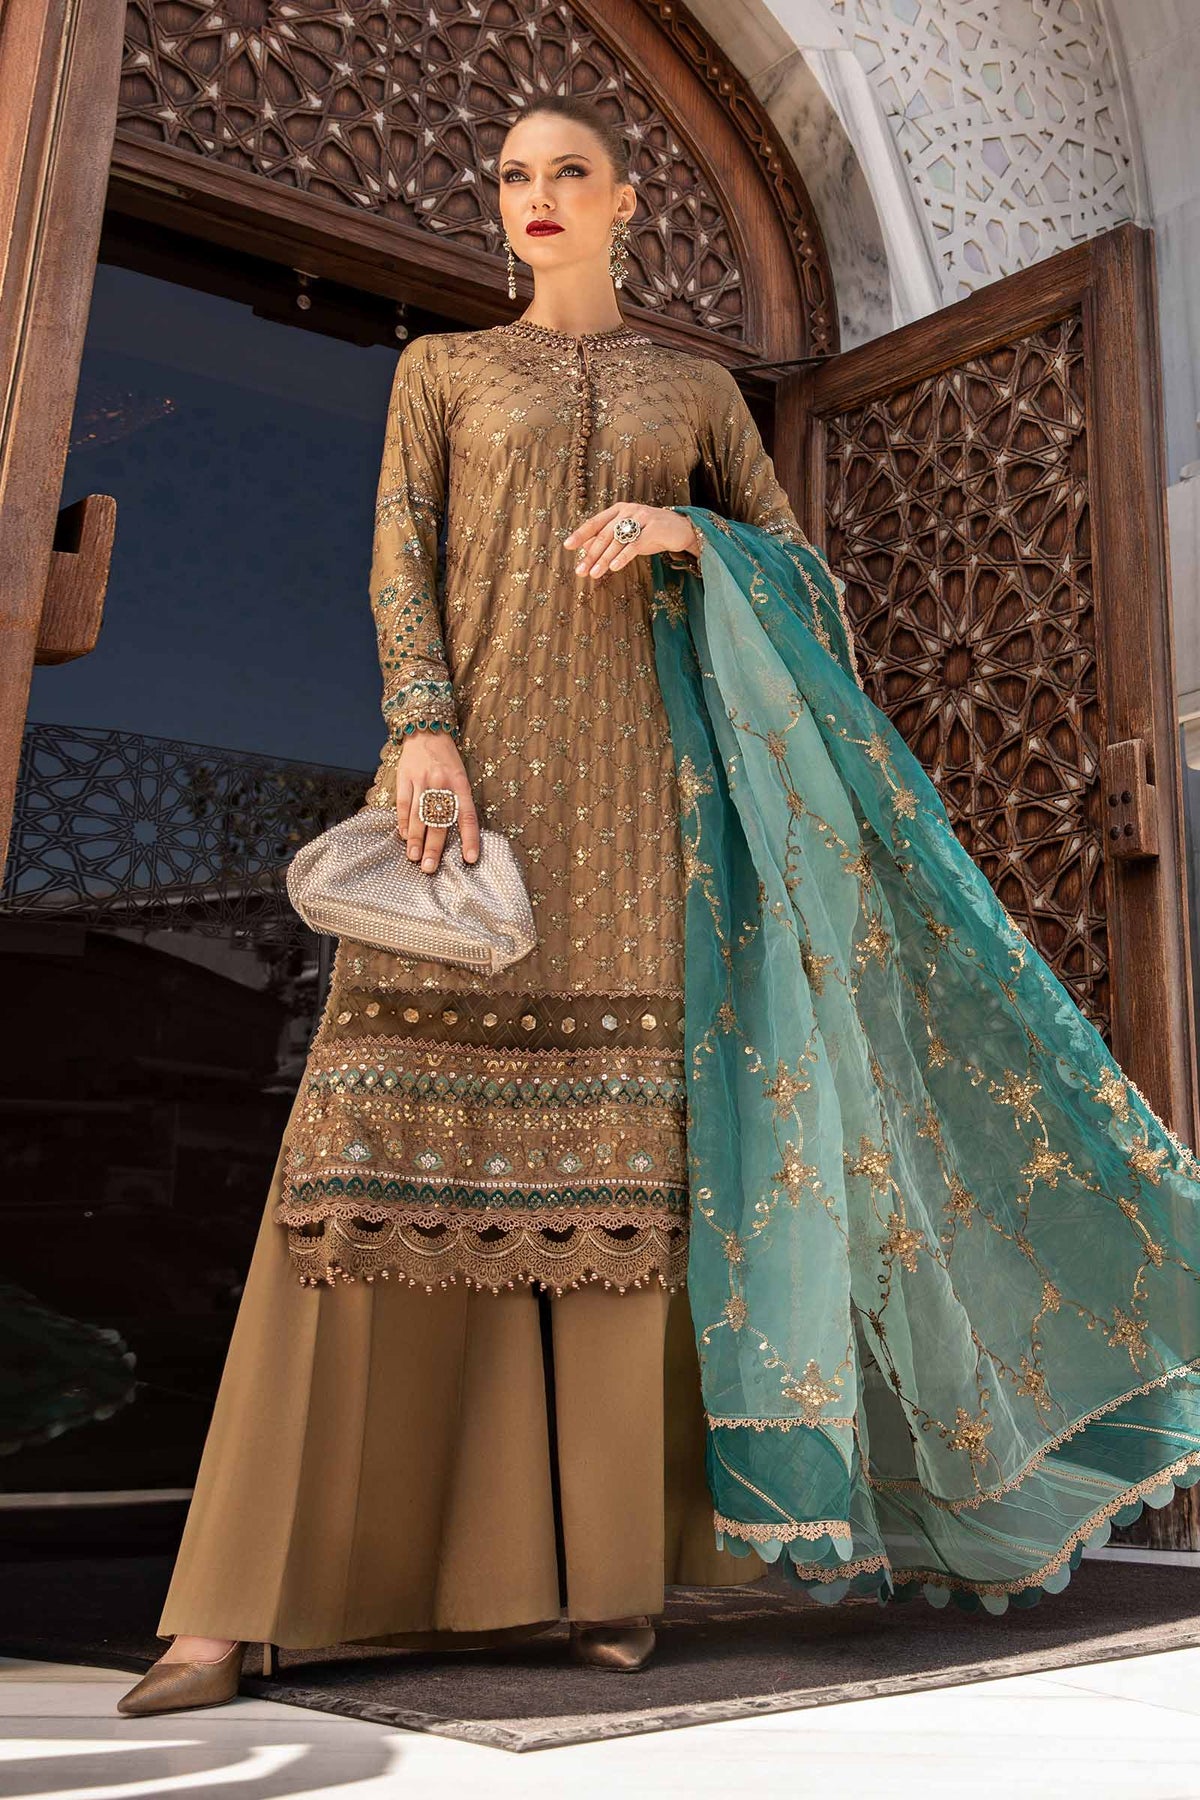
golden beige embroidered salwar suit